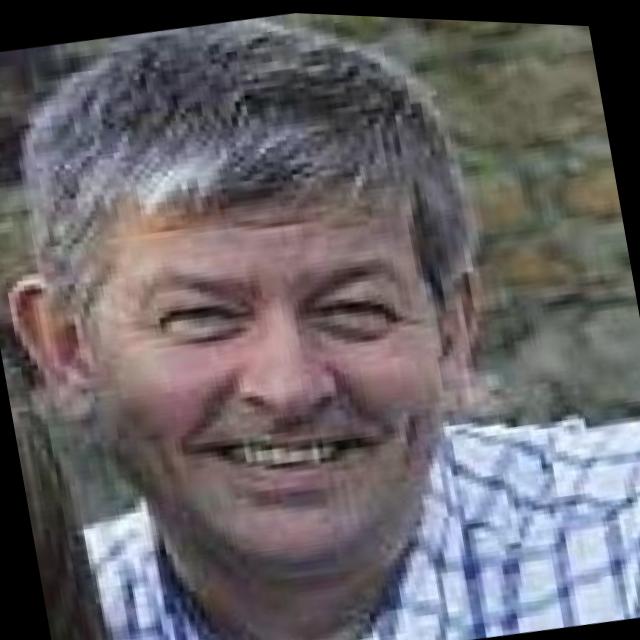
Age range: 45-64